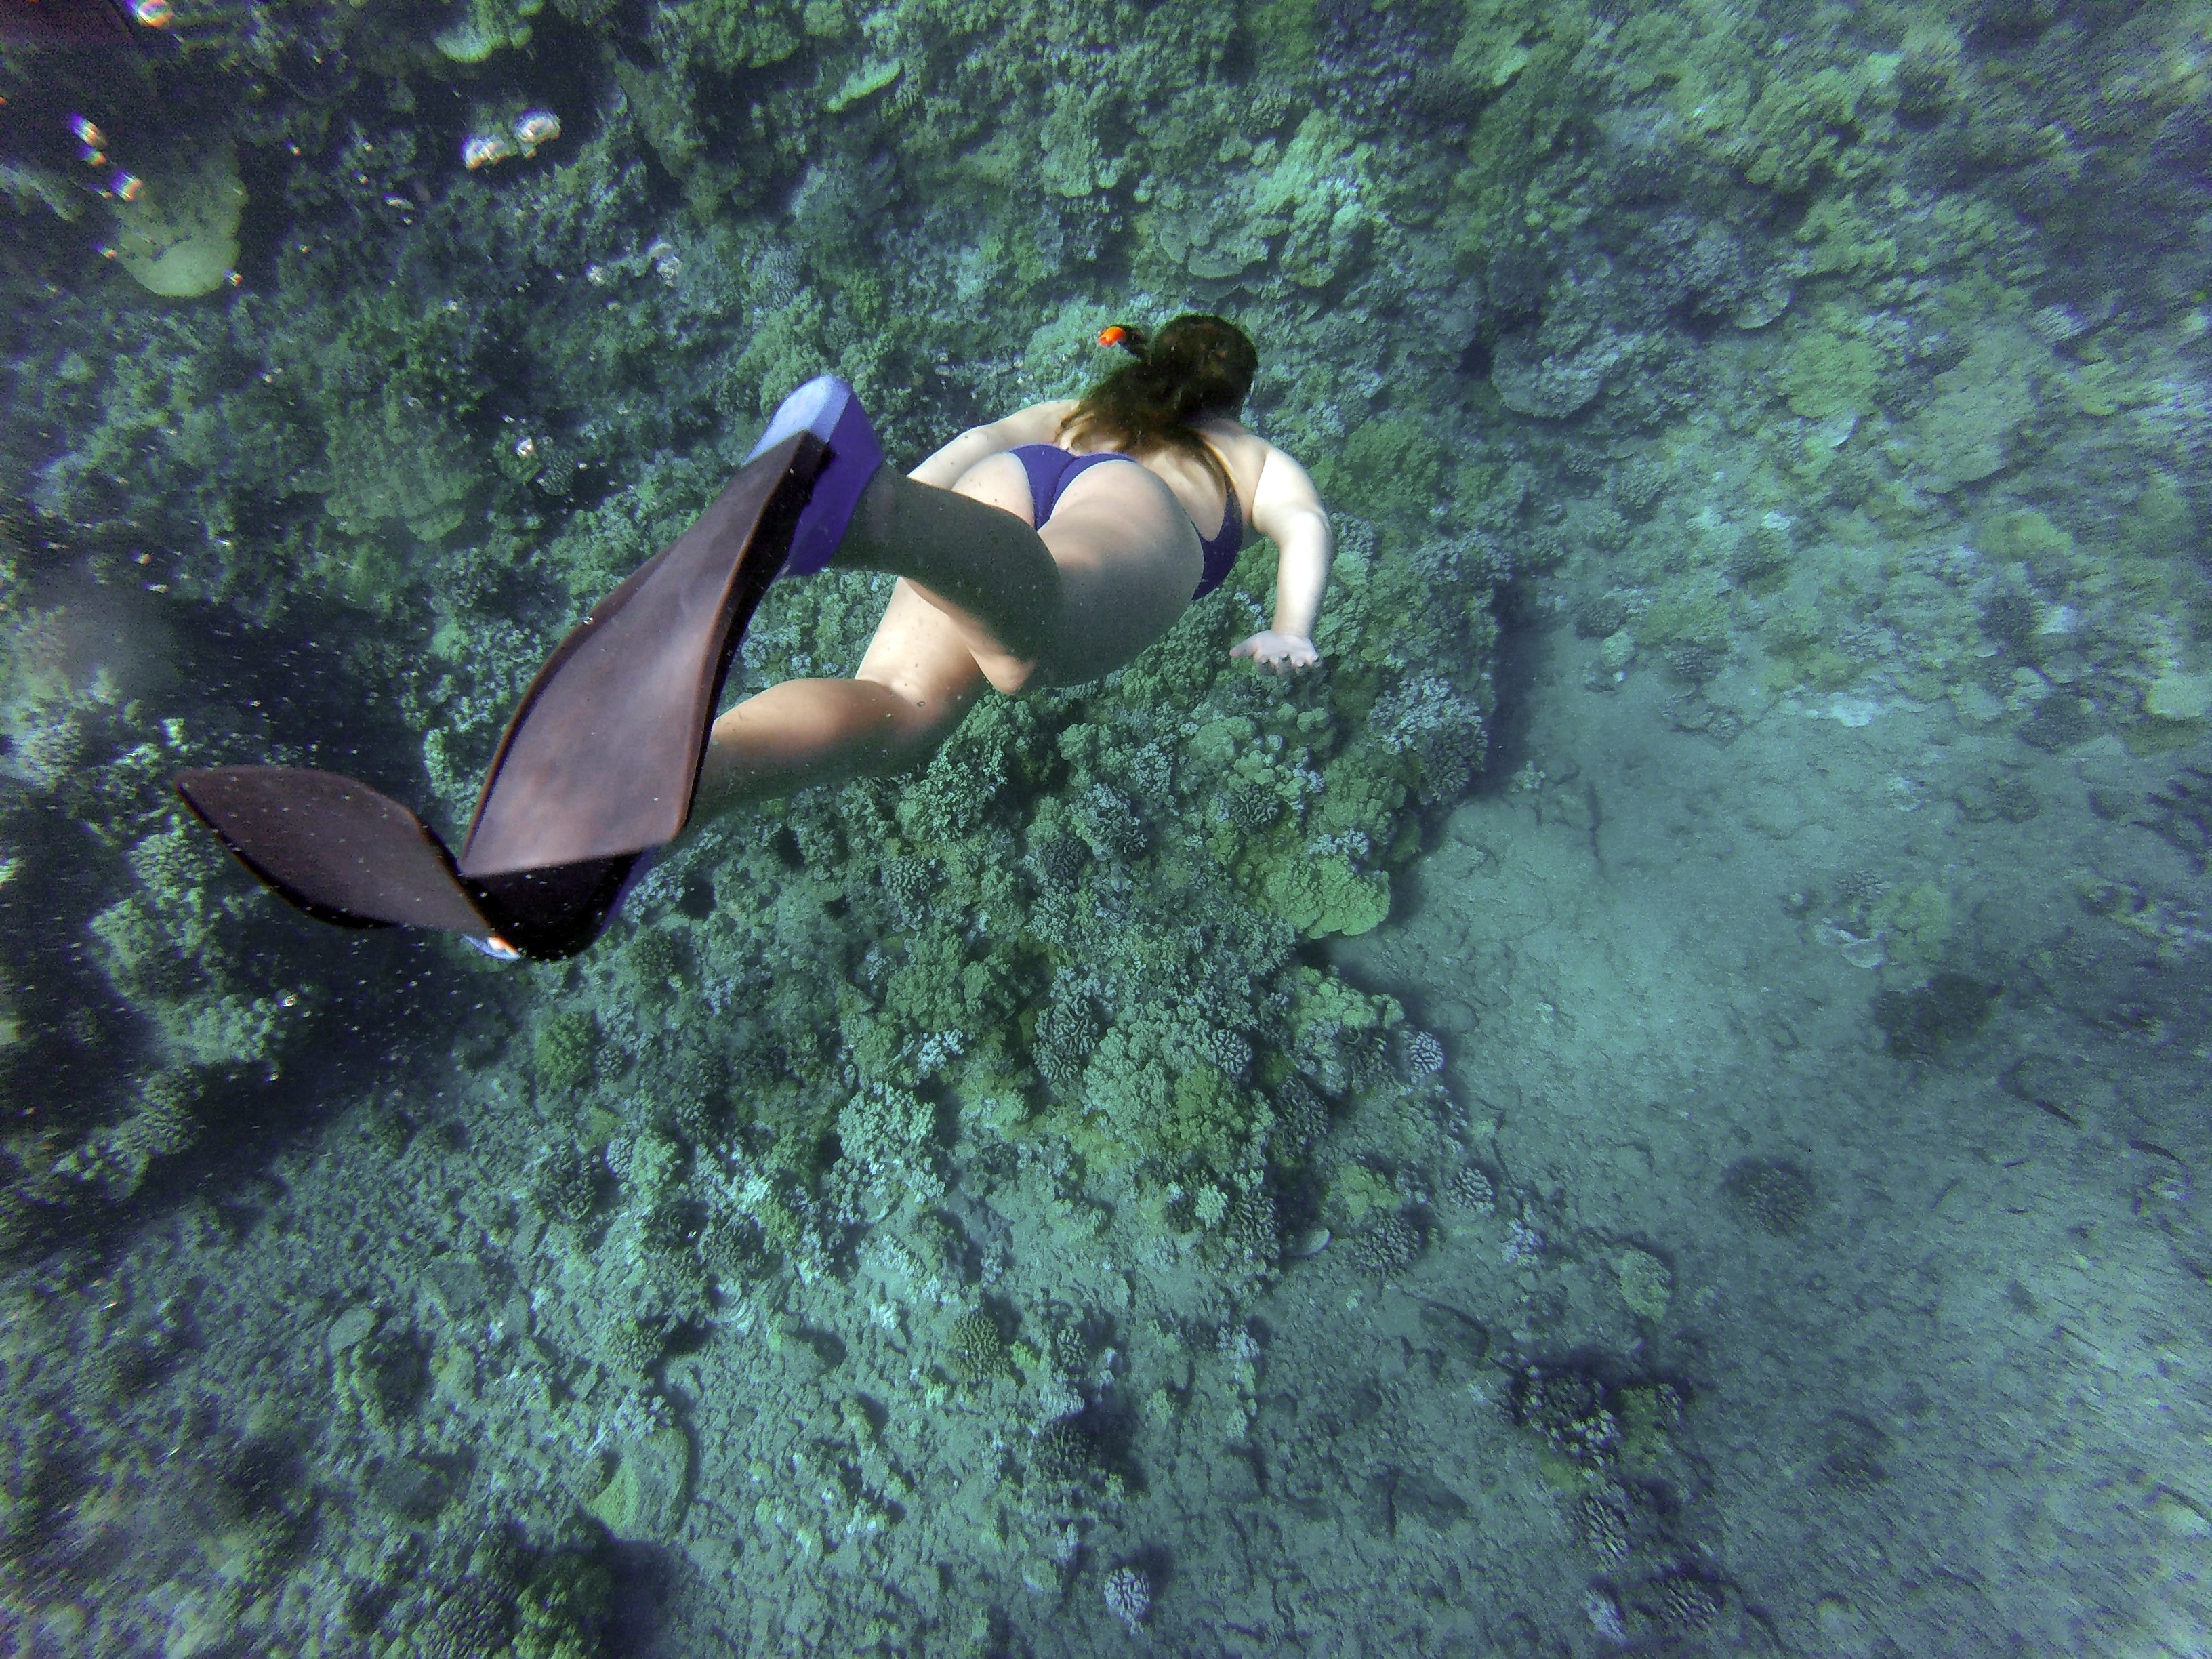
sea, water, nature, ocean, girl, woman, sport, adventure, vacation, tourist, recreation, diving, female, underwater, biology, bikini, swimming, activity, freediving, diver, snorkel, sports, caribbean, active, scuba, snorkeling, snorkelling, flippers, outdoor recreation, marine biology